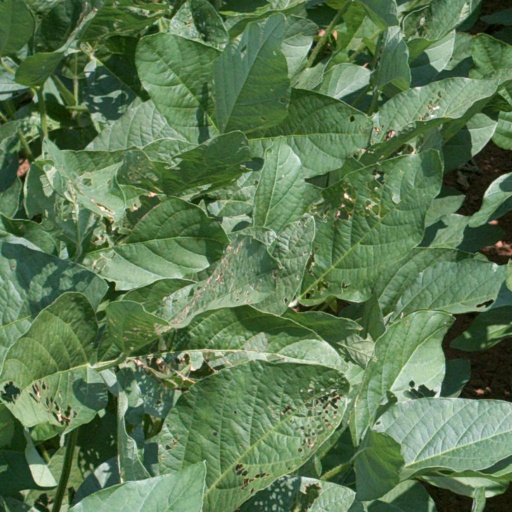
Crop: soybean